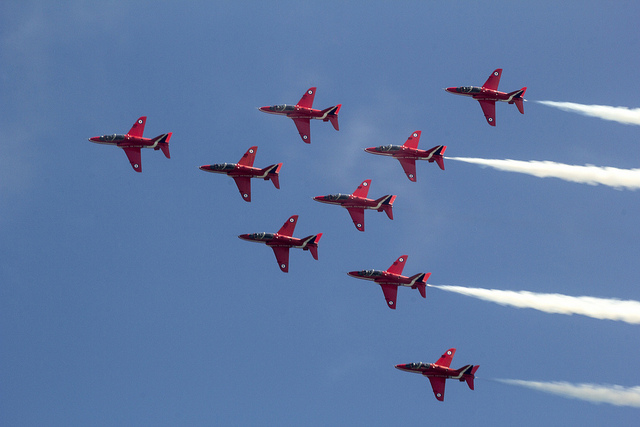
user: Given an image and a question. Answer the question in a short answer. Question: What military group is flying these jets? Short Answer:
assistant: airforce